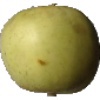
Label: Apple Golden 3